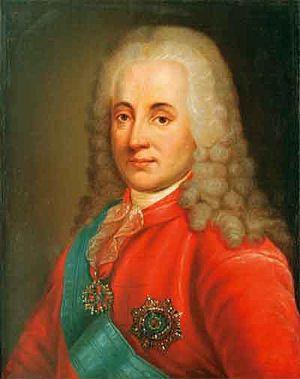
Le Haut conseil secret de l'Empire russe ou Conseil privé suprême, fondé le 8 février 1726, était à son origine une assemblée de conseillers de Catherine Iʳᵉ.
Vassili Leontievitch Kotchoubeï, né en 1640 et exécuté le 26 juillet 1708 à Borchtchagovska, est un homme politique et militaire ukrainien, régent du bureau militaire en 1681, secrétaire général, général de Justice, en 1700, il élevé au rang de stolnik, il prit part aux Campagnes d'Azov.